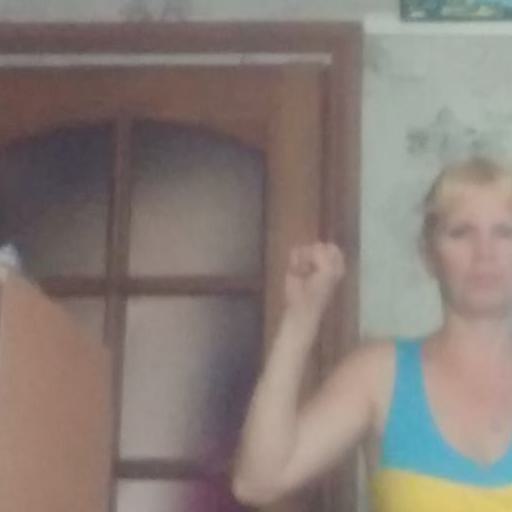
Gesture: fist